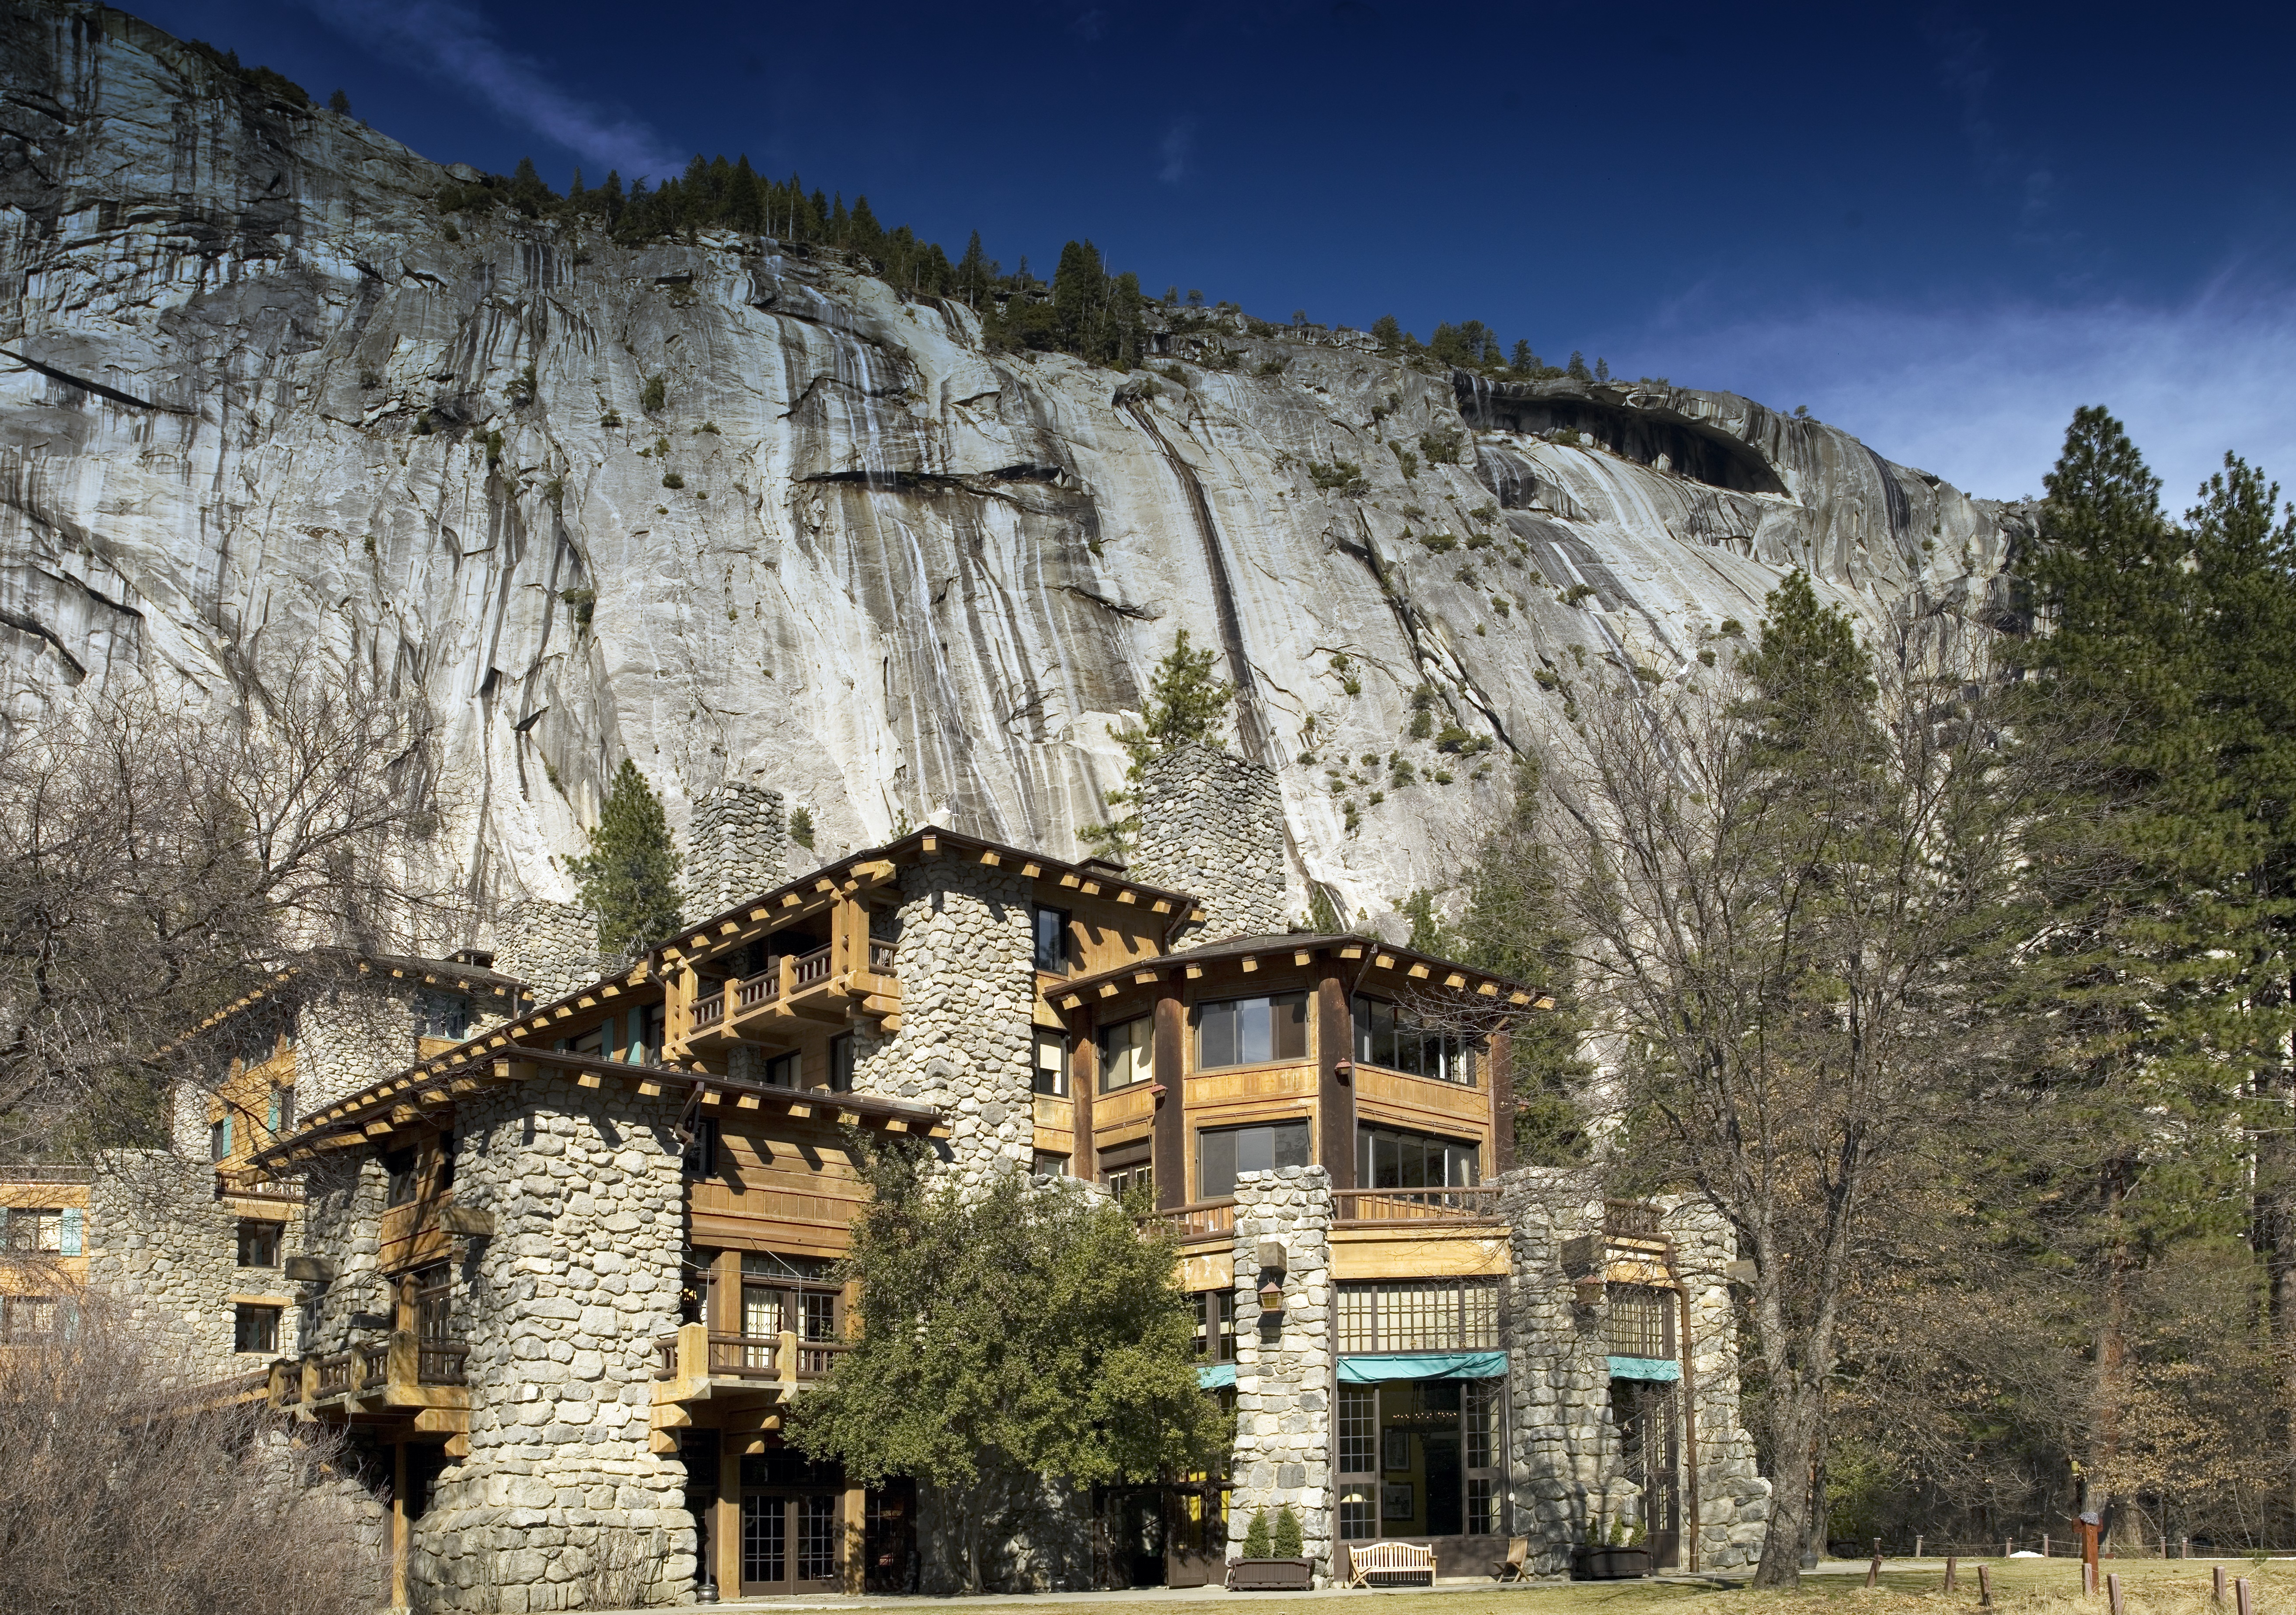
architecture, mountain range, rustic, park, landmark, tourism, terrain, california, yosemite national park, monastery, historical, estate, charming, ahwahnee hotel